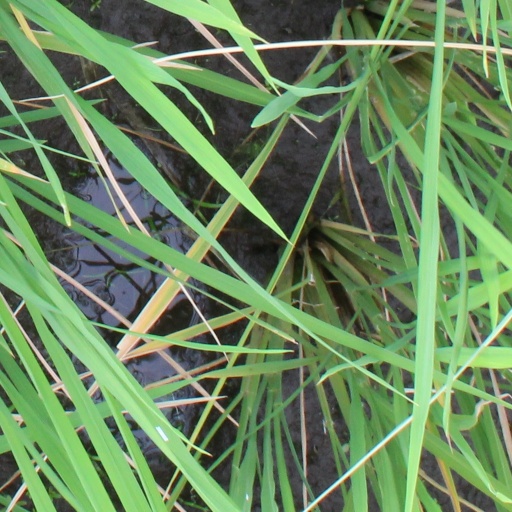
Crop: rice